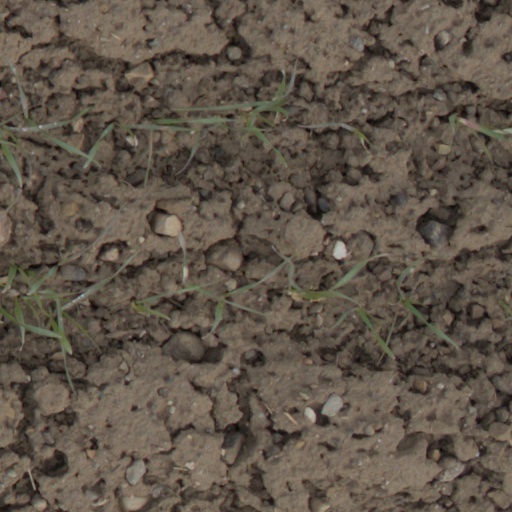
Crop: wheat